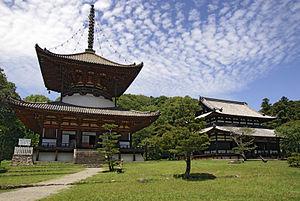
Iwade est une ville située dans la préfecture de Wakayama, sur l'île de Honshū, au Japon.
L'époque Sengoku est une époque de l'histoire du Japon marquée par des turbulences sociales, des intrigues politiques et des conflits militaires quasi permanents, qui s'étend du milieu du XVᵉ siècle à la fin du XVIᵉ siècle au Japon. Au sens strict, cette période débute à la fin des guerres d'Ōnin en 1477 et dure jusqu'en 1573, lorsque le seigneur de la guerre Oda Nobunaga destitue le dernier shogun Ashikaga. Elle couvre approximativement la seconde moitié de l'époque de Muromachi entendue au sens large, qui correspond au shogunat des Ashikaga et s'étend de 1336 à 1573.
Negoro-ji est un complexe de temples bouddhistes situé dans la chaîne des montagnes Katsuragi qui dominent l'horizon dans la partie nord de la ville d'Iwade, préfecture de Wakayama au Japon.